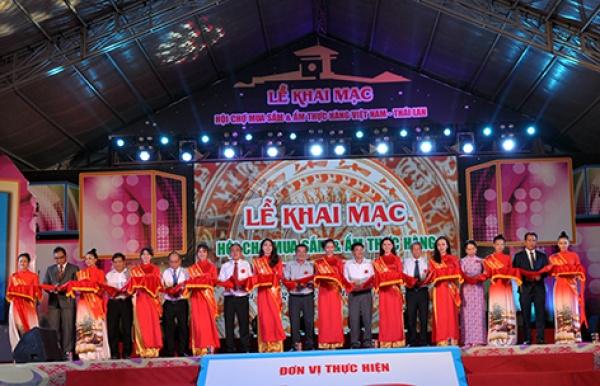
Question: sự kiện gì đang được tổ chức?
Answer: lễ khai mạc